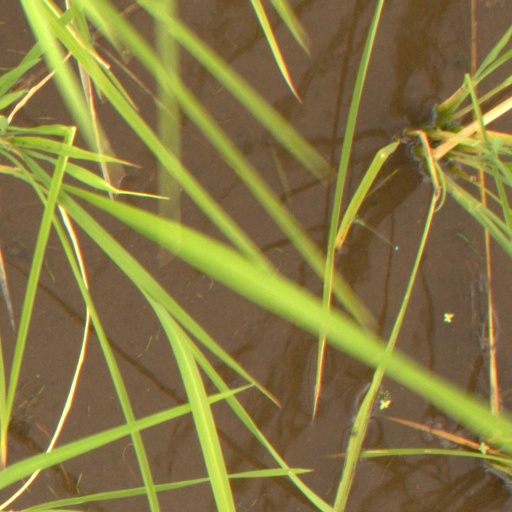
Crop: rice